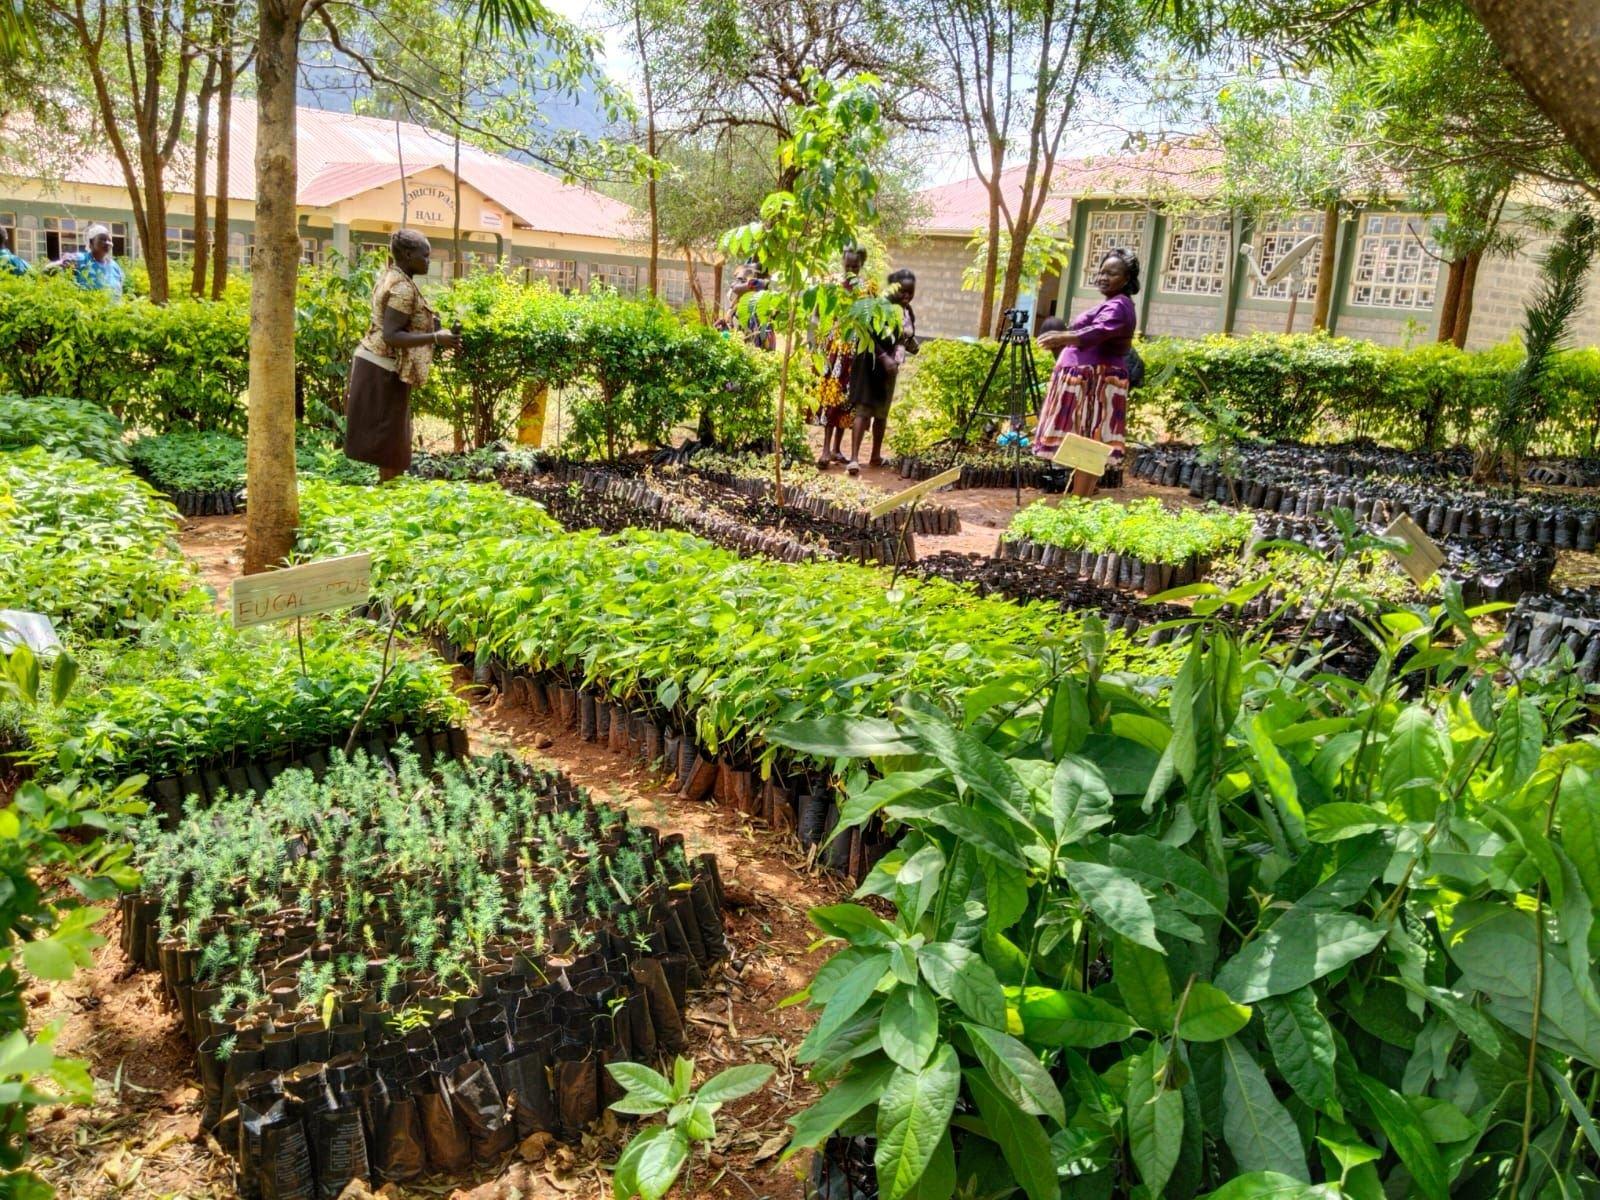
Katika juhudi za uhifadhi na uendelezaji wa misitu nchini. Makundi ya miche mbalimbali yamepangwa kwa mpangilio mzuri kulingana na aina ya mimea. Pembeni bwana misitu wamesimama, wakirekodi taarifa muhimu za kazi yao kwa uangalifu, wakihakikisha kila kundi la miche linatunzwa kwa usahihi.